A9 road (Scotland)

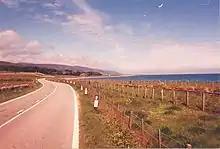
The A9 north of Brora

The original starting section of the A9 between Edinburgh and Polmont no longer exists as such, having been reclassified over the years in a variety of ways; part of the original route between Kirkliston and Maybury no longer exists at all as the area is now part of Edinburgh Airport. The modern A9 begins at the M9 junction 5 (Cadgers Brae) on the outskirts of Polmont, just east of Falkirk, and continues through Falkirk itself and on though Larbert, Stirling and Bridge of Allan. It then becomes a primary route dual carriageway at the Keir Roundabout, just south of Dunblane, and continues north as a dual carriageway to Perth bypassing Dunblane, Blackford and Auchterarder.